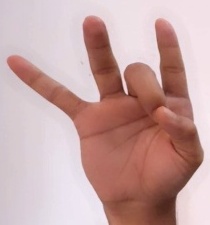
ASL sign: 8